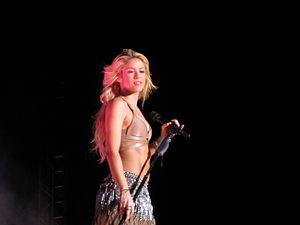
Shakira [ ʃaˈkiɾa], de son nom complet Shakira Isabel Mebarak Ripoll, née le 2 février 1977 à Barranquilla, est une auteure-compositrice-interprète colombienne.